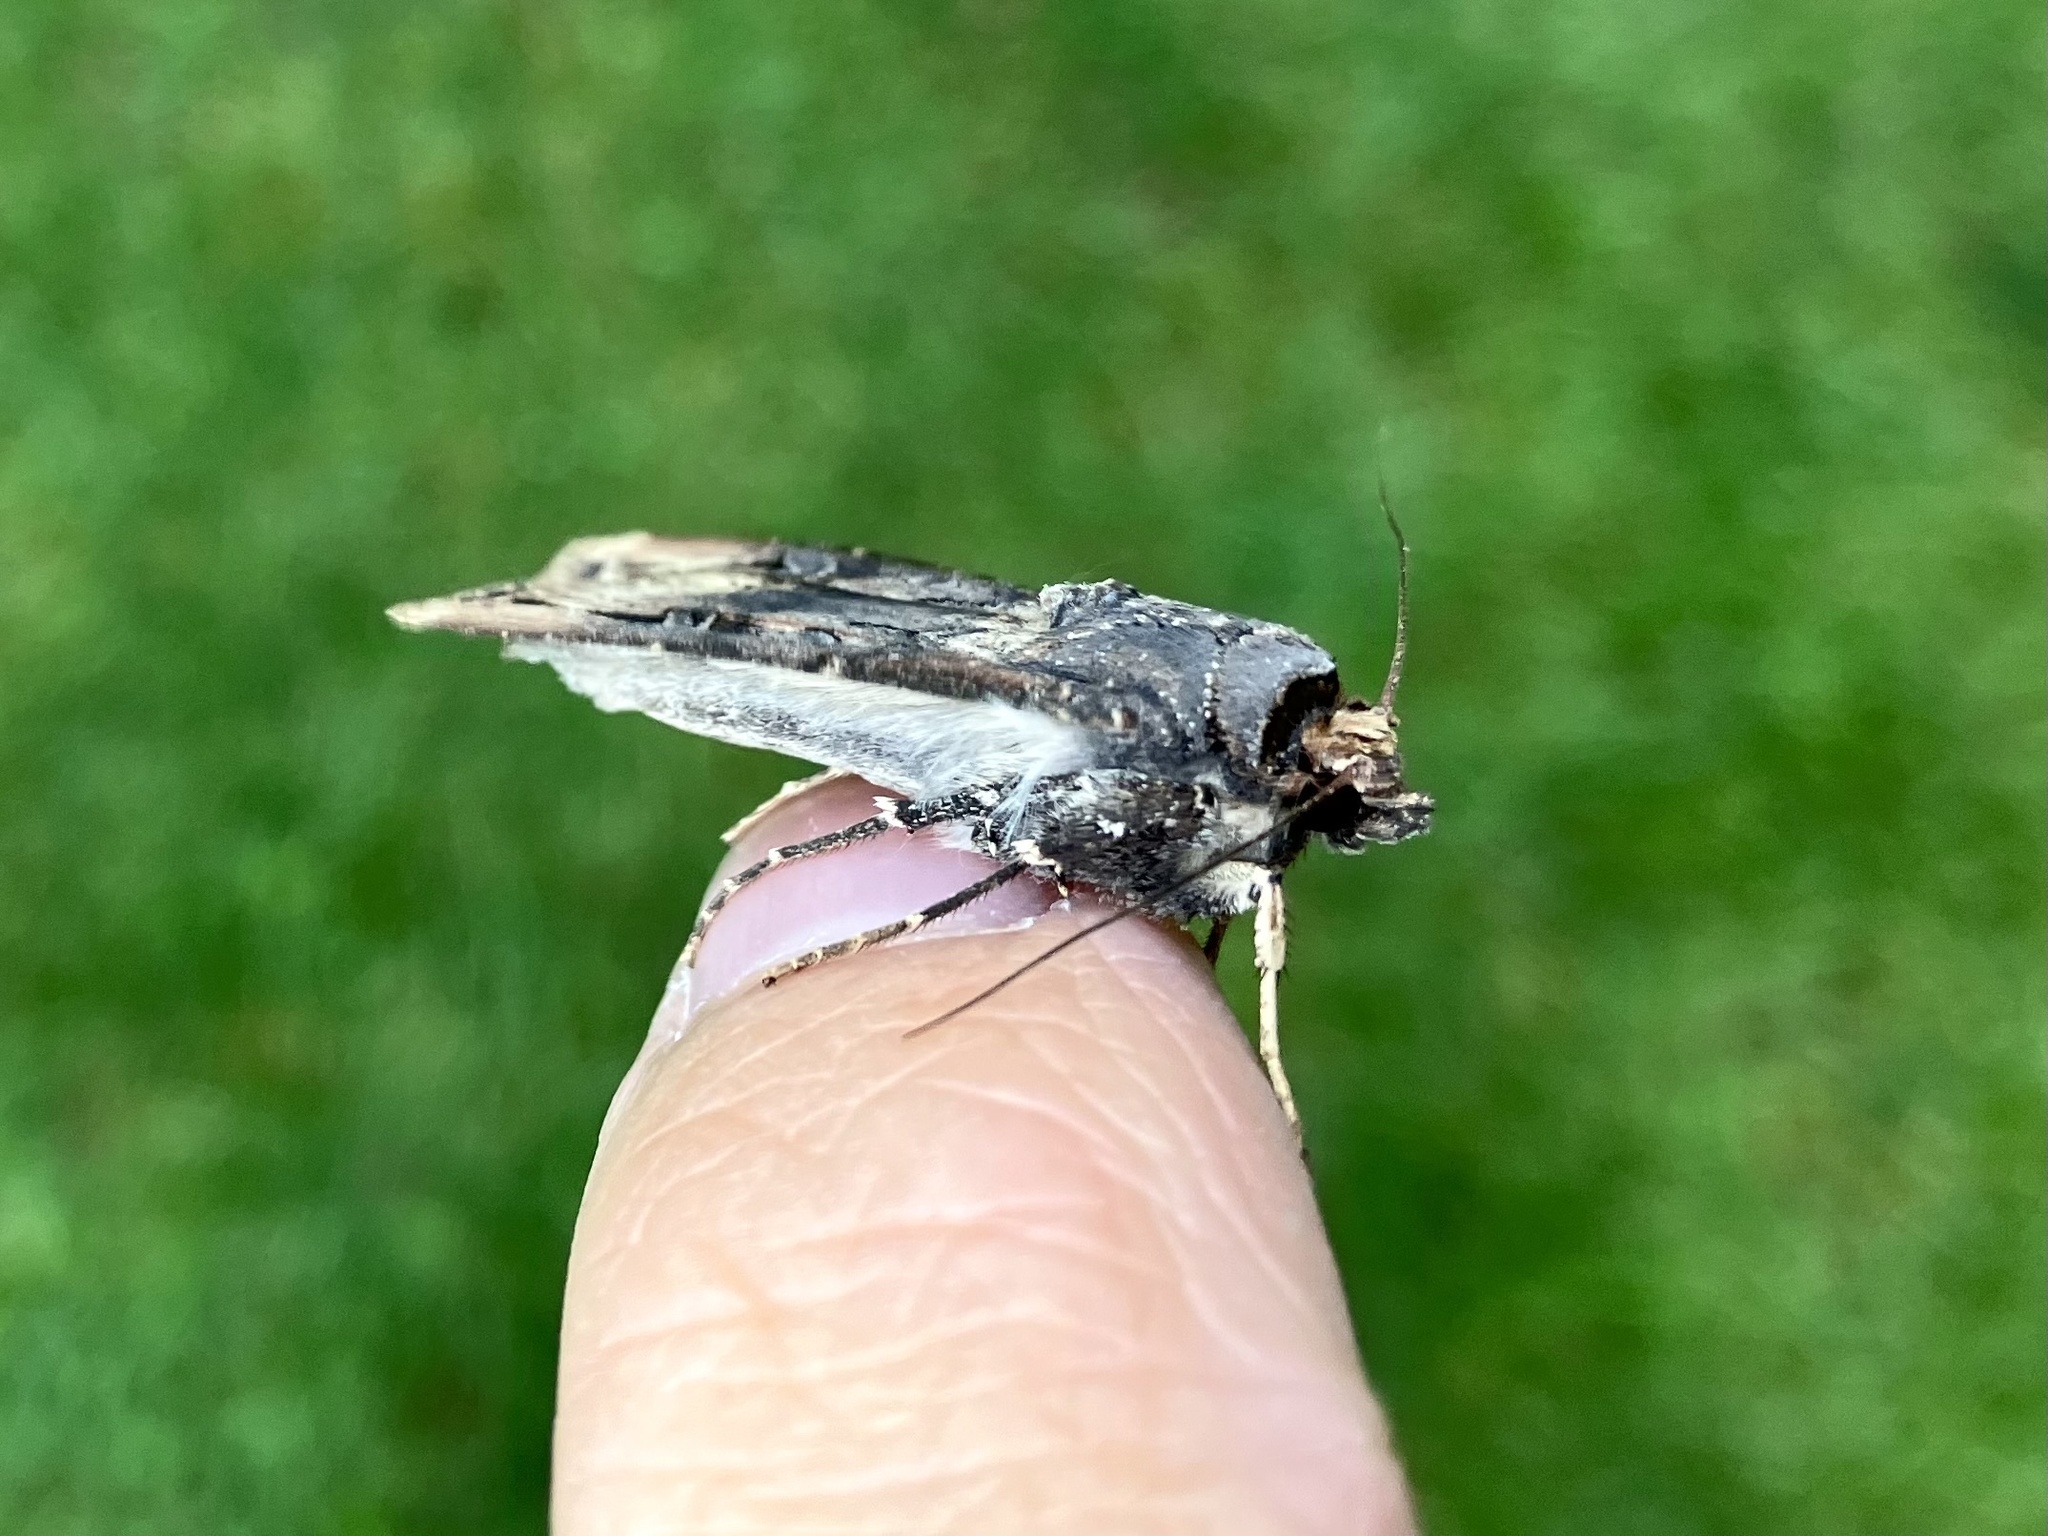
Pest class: cutworms